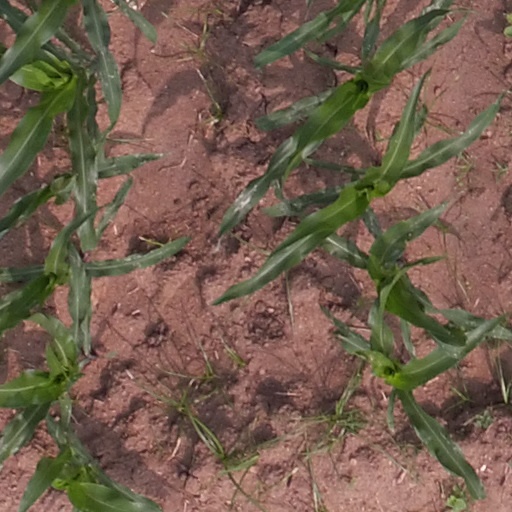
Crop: maize; corn